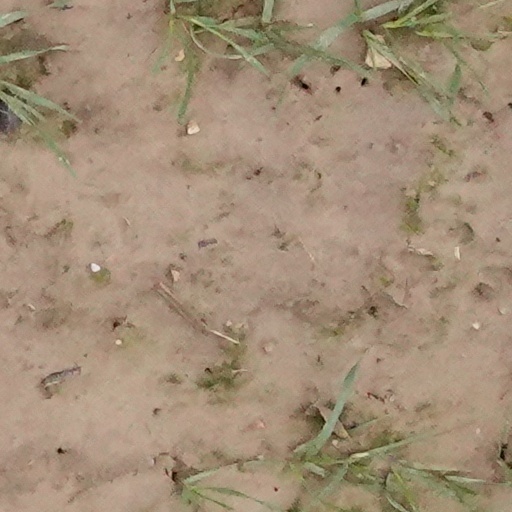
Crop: wheat